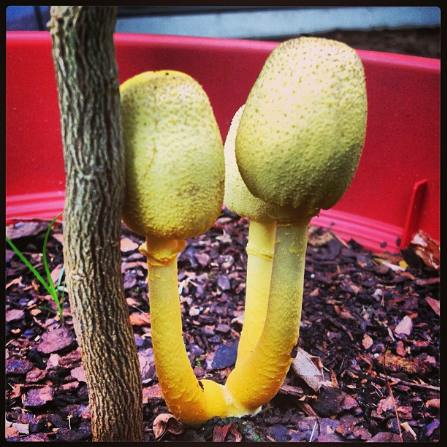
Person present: No